Ligugé Abbey

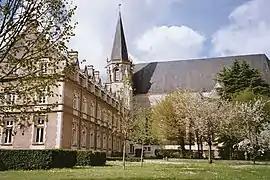

Ligugé Abbey, formally called the Abbey of St. Martin of Ligugé, is a French Benedictine monastery in the Commune of Ligugé, located in the Department of Vienne. The monastery, founded in 361, is the oldest monastery known in western Europe. The original abbey having been destroyed during the French Revolution, the current monastic community dates from 1853, and belongs to the Solesmes Congregation.